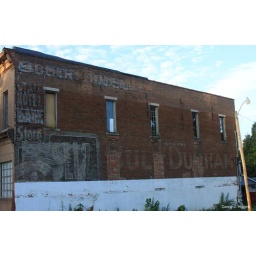
The roof is missing on this old brick building. Old ghost sign in Athens, ILL.